Simplot Games

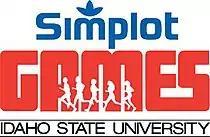

Simplot Games is an indoor track and field meet in the western United States, one of the nation's premier high school events. Held annually in February at ICCU Dome, on the campus of Idaho State University in Pocatello, Idaho, it is sponsored by the J.R. Simplot Company.